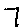
Label: 7